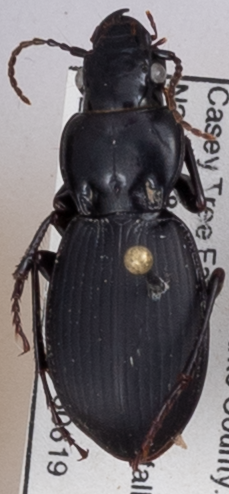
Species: Cyclotrachelus furtivus
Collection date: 2018-06-19
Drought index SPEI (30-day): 1.45
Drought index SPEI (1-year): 0.9
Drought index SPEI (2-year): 0.9